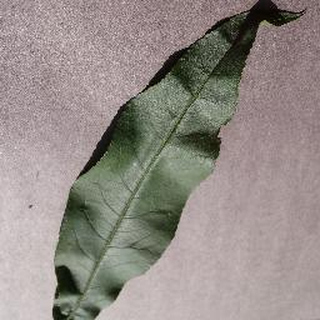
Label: healthy_peach